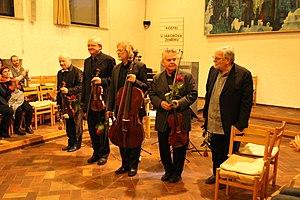
Le Stamic Quatuor est un quatuor à cordes tchèque. Le Quatuor Stamic, dont les membres sont à l'origine des membres de la Philharmonie tchèque, est fondée en 1985. Ils se forment en tant que quatuor avec les artistes du Quatuor Smetana. Les deux violonistes et le violoncelliste étaient antérieurement membres du Quatuor Doležal. L'ensemble porte le nom du compositeur Jan Václav Antonín Stamic, parce que les deux violonistes de la formation originale sont nés dans la même ville que lui, à Havlíčkův Brod, dans l'Est de la Bohème.